Civil rights movement

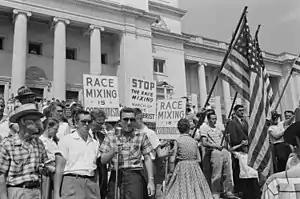
White parents rally against integrating Little Rock's schools in August 1959.

On May 18, 1954, Greensboro, North Carolina, became the first city in the South to publicly announce that it would abide by the Supreme Court's "Brown v. Board of Education" ruling. "It is unthinkable,' remarked School Board Superintendent Benjamin Smith, 'that we will try to [override] the laws of the United States." This positive reception for Brown, together with the appointment of African American David Jones to the school board in 1953, convinced numerous white and black citizens that Greensboro was heading in a progressive direction. Integration in Greensboro occurred rather peacefully compared to the process in Southern states such as Alabama, Arkansas, and Virginia where "massive resistance" was practiced by top officials and throughout the states. In Virginia, some counties closed their public schools rather than integrate, and many white Christian private schools were founded to accommodate students who used to go to public schools. Even in Greensboro, much local resistance to desegregation continued, and in 1969, the federal government found the city was not in compliance with the 1964 Civil Rights Act. Transition to a fully integrated school system did not begin until 1971.